Itziar Aretxaga

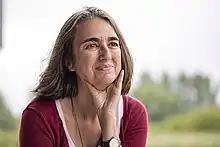
Aretxaga in 2019

Itziar Aretxaga Méndez (born 1965) is a Spanish and Mexican astrophysicist who works in Mexico as a researcher at the National Institute of Astrophysics, Optics and Electronics (INAOE). Her research interests include galaxy formation and evolution, active galactic nuclei, starbursts, and supernovae.